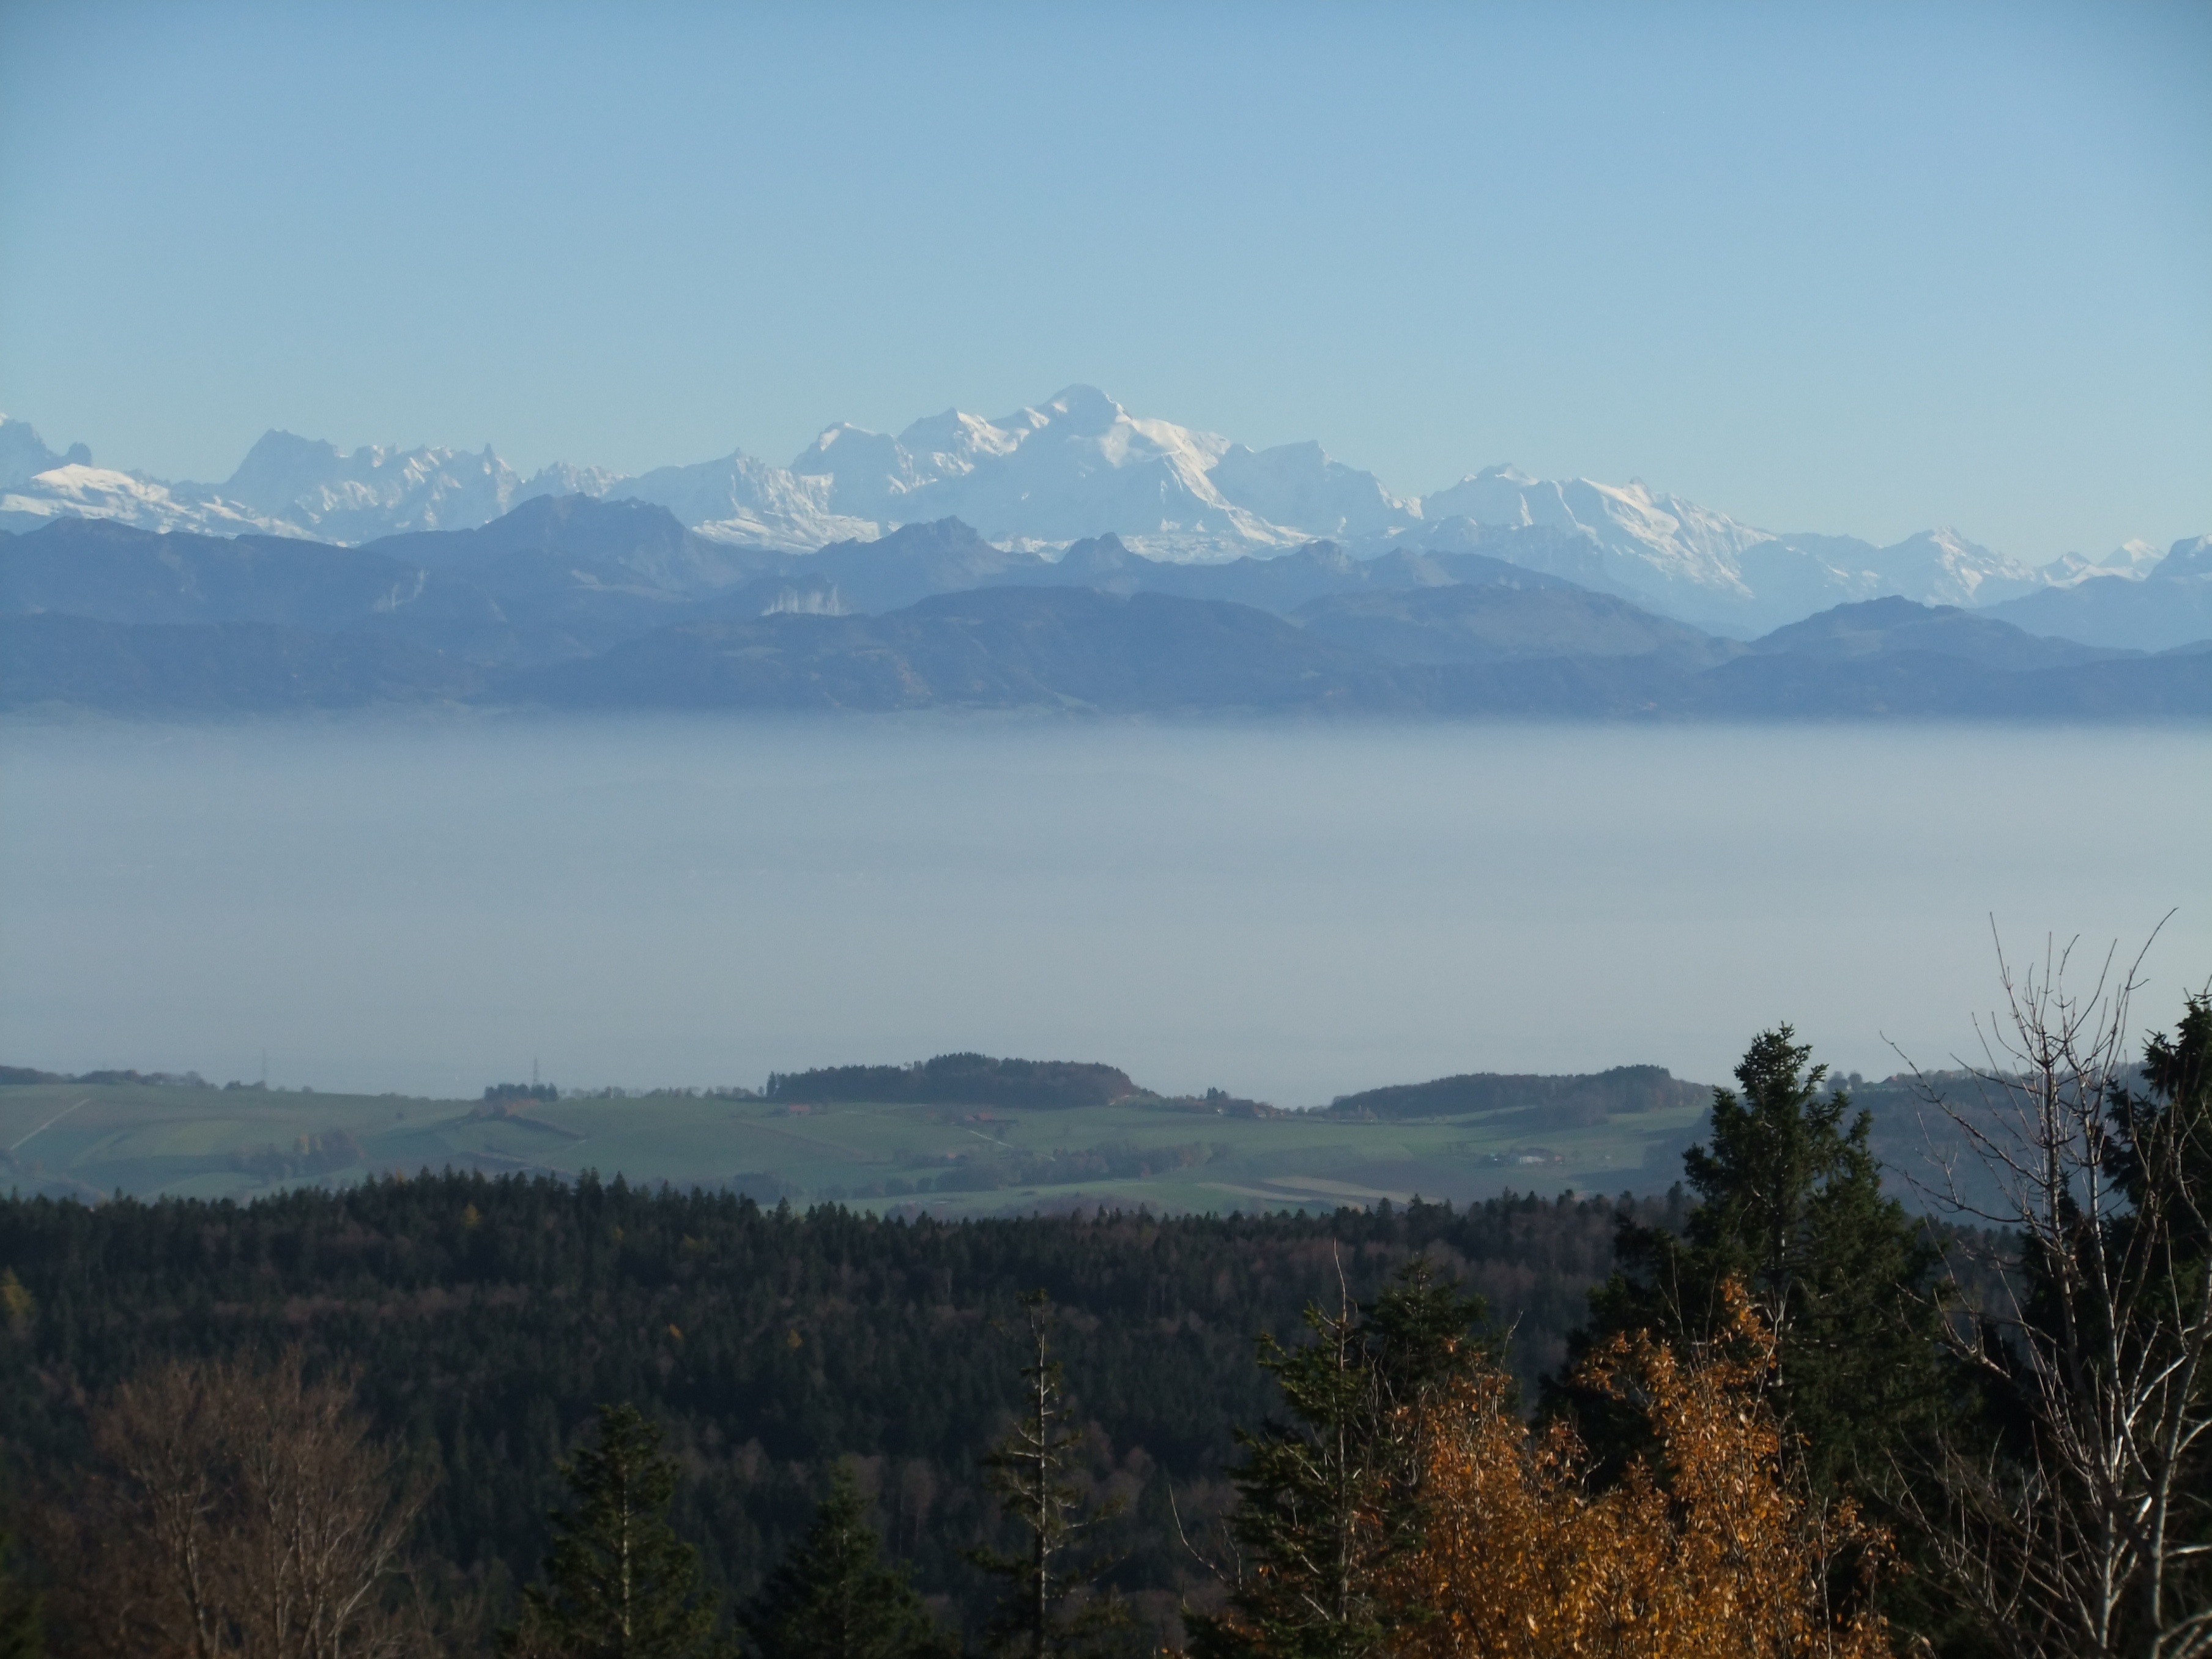
landscape, tree, nature, forest, wilderness, mountain, snow, cloud, fog, sunset, morning, hill, lake, valley, mountain range, autumn, alpine, ridge, summit, mountain landscape, mont blanc, mountains, plateau, switzerland, fell, loch, lake geneva, landform, good view, geographical feature, atmospheric phenomenon, mountainous landforms